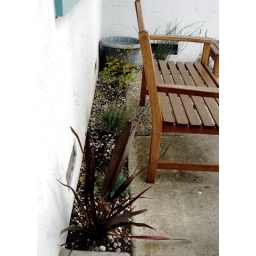
under my office window